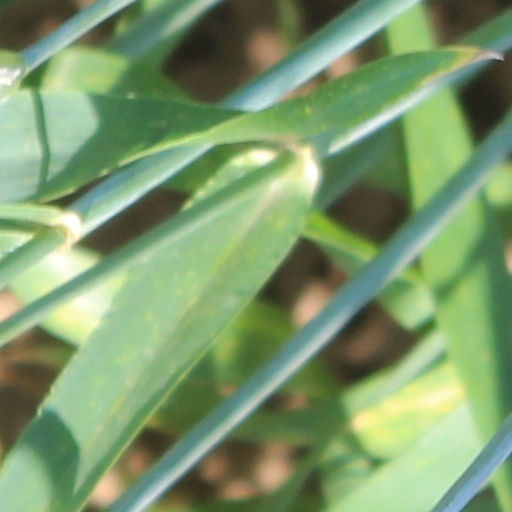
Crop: wheat